Pine Hill Ecological Reserve

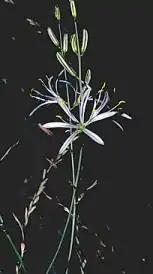
Red Hills soaproot

El Dorado mule ears ("Wyethia reticulata"), Red Hills soaproot ("Chlorogalum grandiflorum") and the Bisbee Peak rush-rose ("Helianthemum suffrutescens") are not on the state or federal lists, but are a "species of concern" (or "sensitive"), which is a species that may not meet the Endangered Species Act criteria for listing, but have issues such as locally rare, newly discovered, or not enough information about the plant.